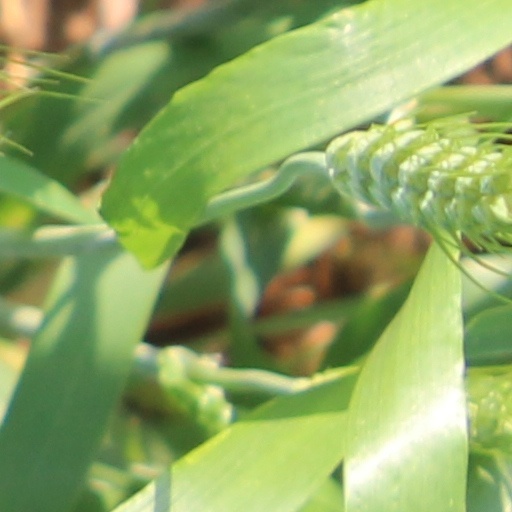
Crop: wheat